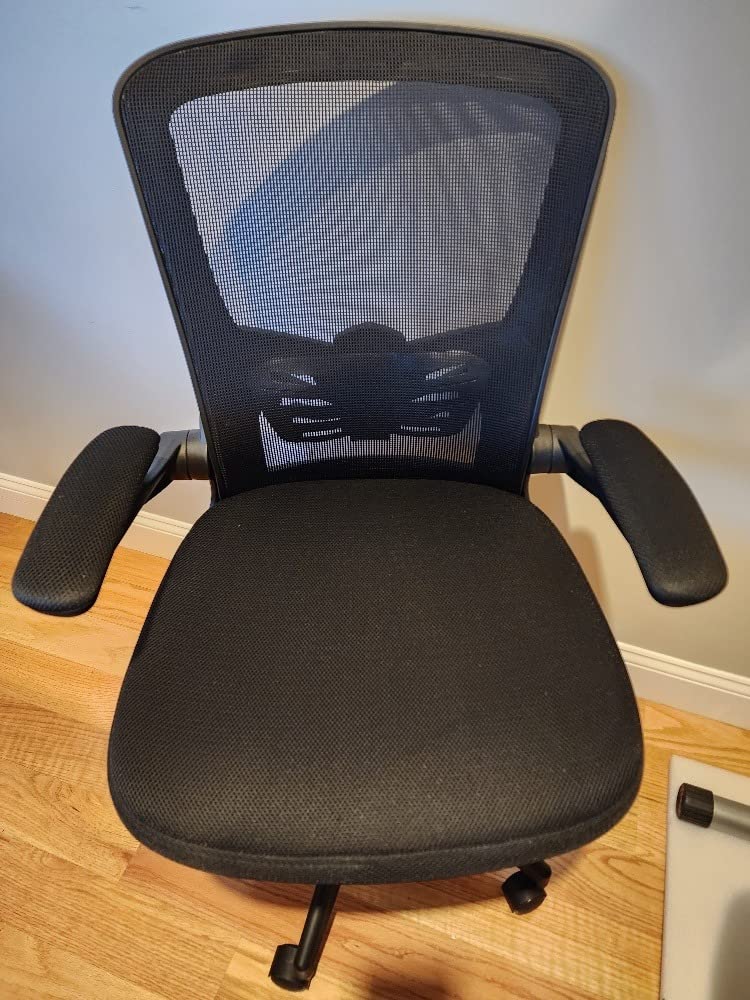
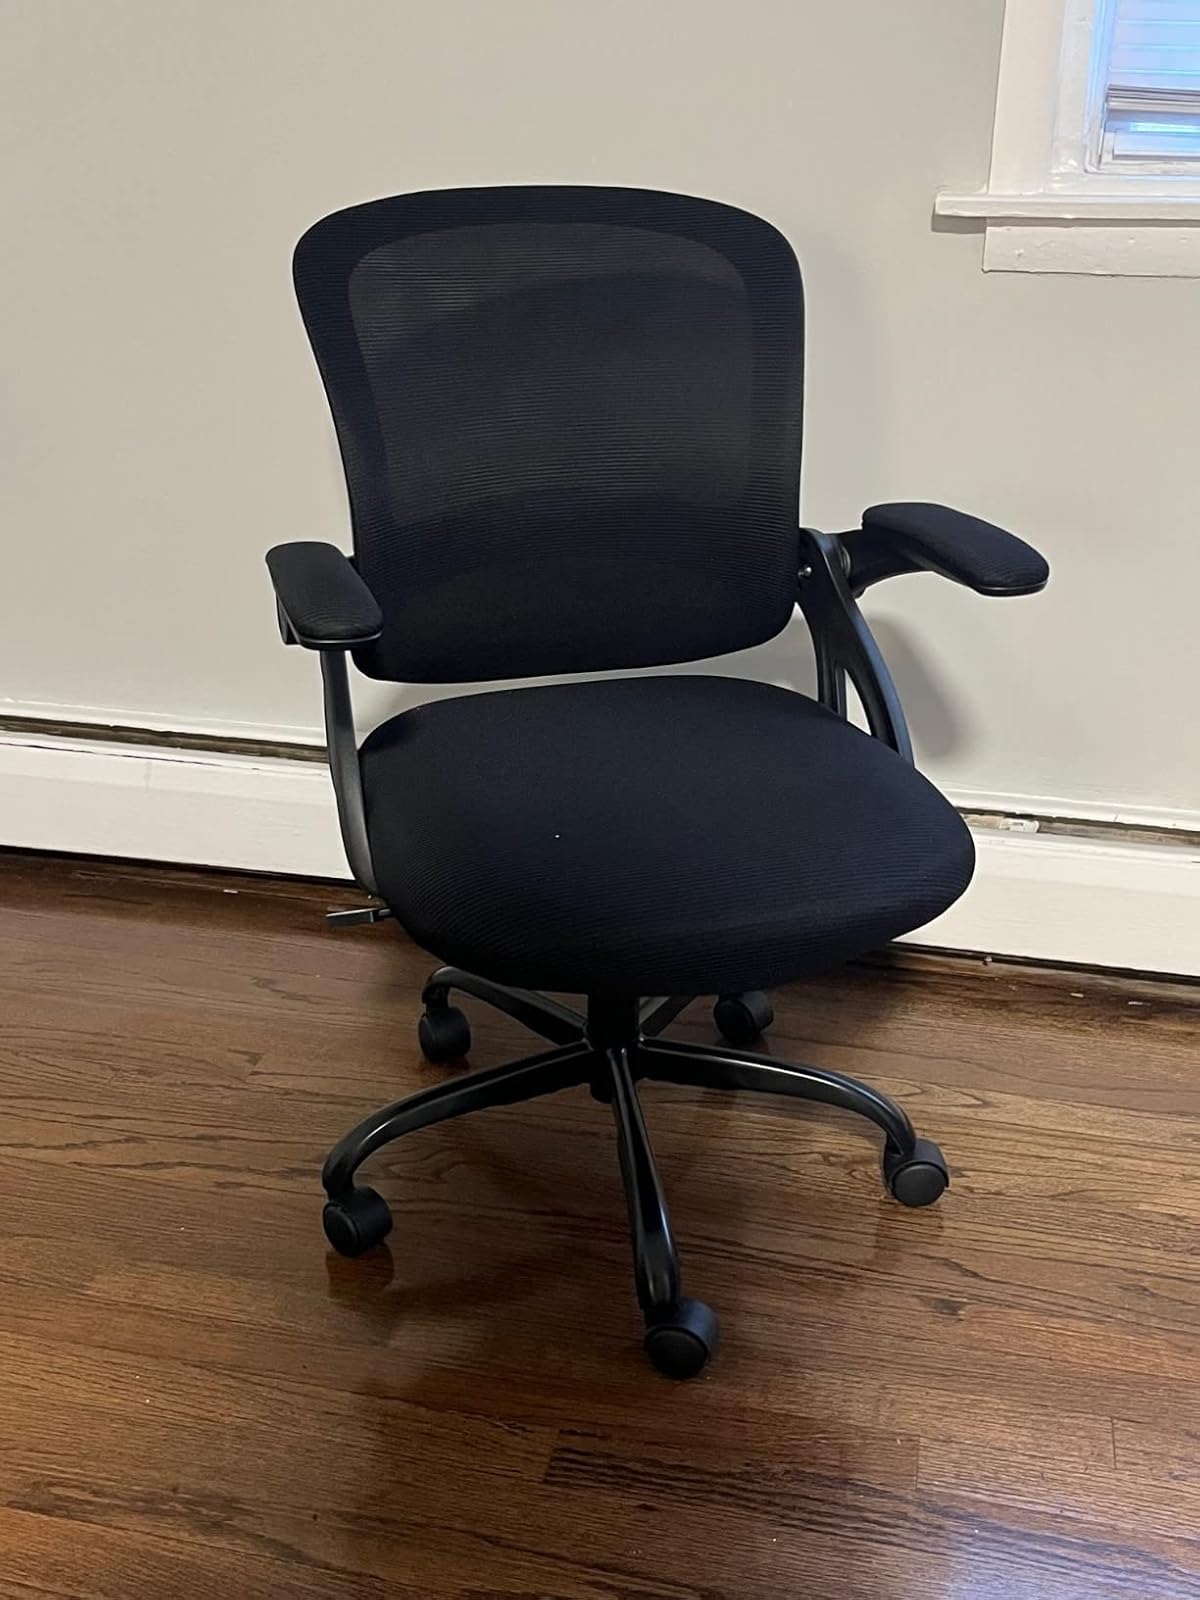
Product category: items_chair
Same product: no